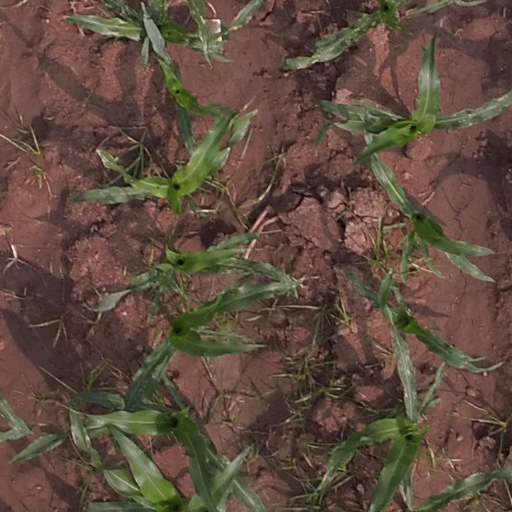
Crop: maize; corn